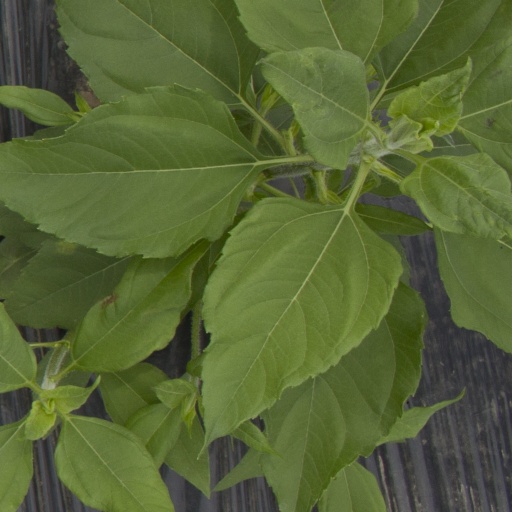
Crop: Jerusalem artichoke